Rock art of the Iberian Mediterranean Basin

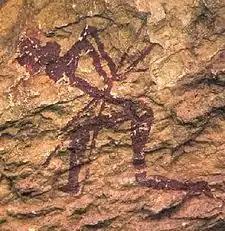
Figure from Valltorta

The art appears over a wide area, and was created over a period of several thousand years; it is widely accepted that it shows stylistic and thematic development that reflects a long evolution, at least some local variety, and changes in way of life, though agreement on the details of this development is a continuing process.